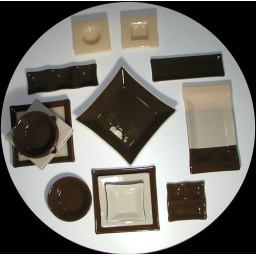
chocolate brown and marzipan - those are the two colors used in this set of plates - yummy